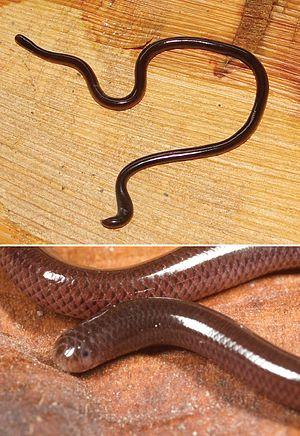
Indotyphlops braminus est une espèce de serpents de la famille des Typhlopidae.